Ryszard Koncewicz

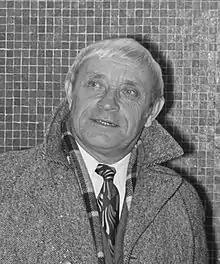
Ryszard Koncewicz in 1974

Ryszard Tadeusz Koncewicz (12 April 1911 – 15 March 2001) was a Polish footballer and manager. In the interbellum period, Koncewicz played without notable successes for Lechia Lwów (1927–1939). Caught by the Wehrmacht during the Polish September Campaign, he spent the war in a German POW camp Oflag IIC Woldenberg, where he represented the unofficial team of the city of Lwów, which consisted of POWs.